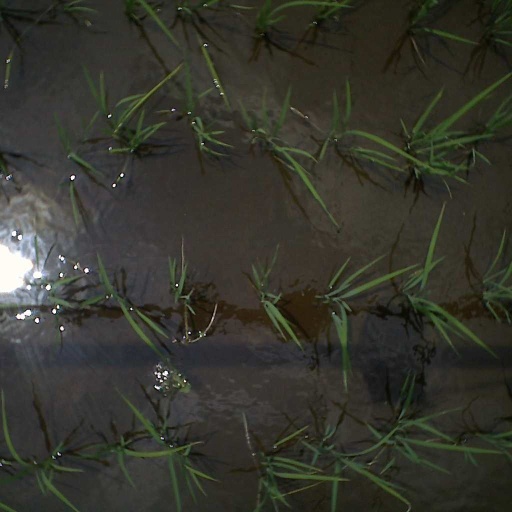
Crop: rice